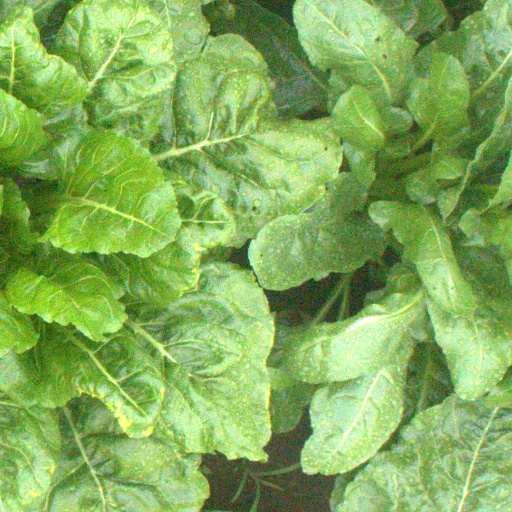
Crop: sugar beet